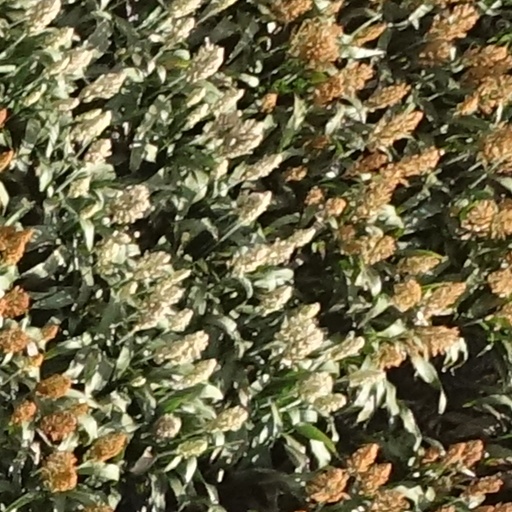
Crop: sorghum